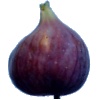
Label: Fig 1